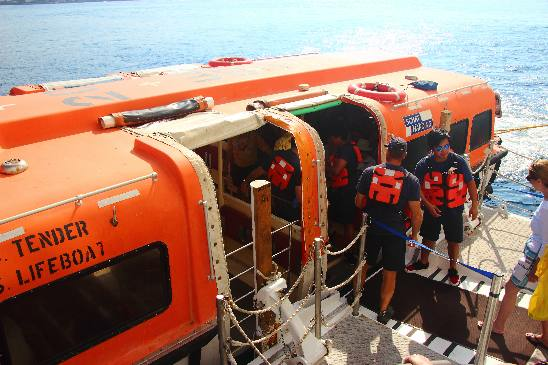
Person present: Yes